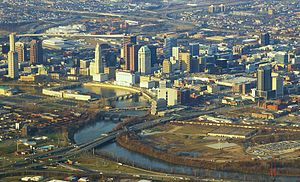
Scioto River
Scioto River i byen Columbus
Scioto River er en biflod til Ohio River i det centrale/østlige USA. Den løber mod syd gennem staten Ohio, blandt andet gennem delstatshovedstaden Columbus, og munder ud i Ohio River ved byen Portsmouth. Floden er 372 km lang, og har et afvandingsområde på 16.879 km².